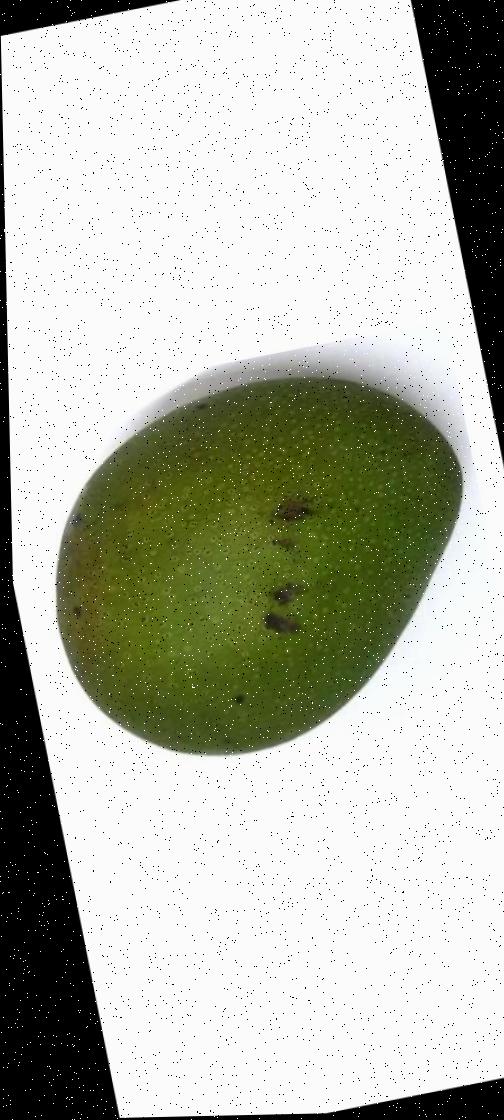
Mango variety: Ashshina Zhinuk